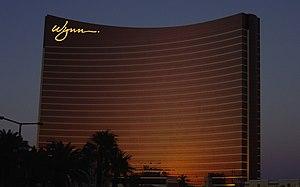
Stephen Alan Wynn, né le 27 janvier 1942 à New Haven dans le Connecticut, est un entrepreneur américain de casinos, naturalisé monégasque. Il a joué un très grand rôle dans le développement de Las Vegas pendant les années 1990, avec l'apparition du Mirage, du Bellagio, du New Frontier ou encore du Golden Nugget.